Oshkosh Indians

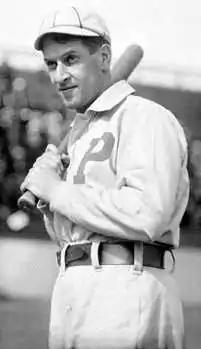
(1905) Baseball Hall of Fame member Kid Nichols, Philadelphia Phillies. Nichols was the player/manager for Oshkosh in 1908.

In 1908, Oshkosh continued play as the Wisconsin State League changed names to become the Wisconsin-Illinois League, remaining a Class D level league. The name change occurred after the Rockford Reds joined Freeport as Illinois based teams in the league.